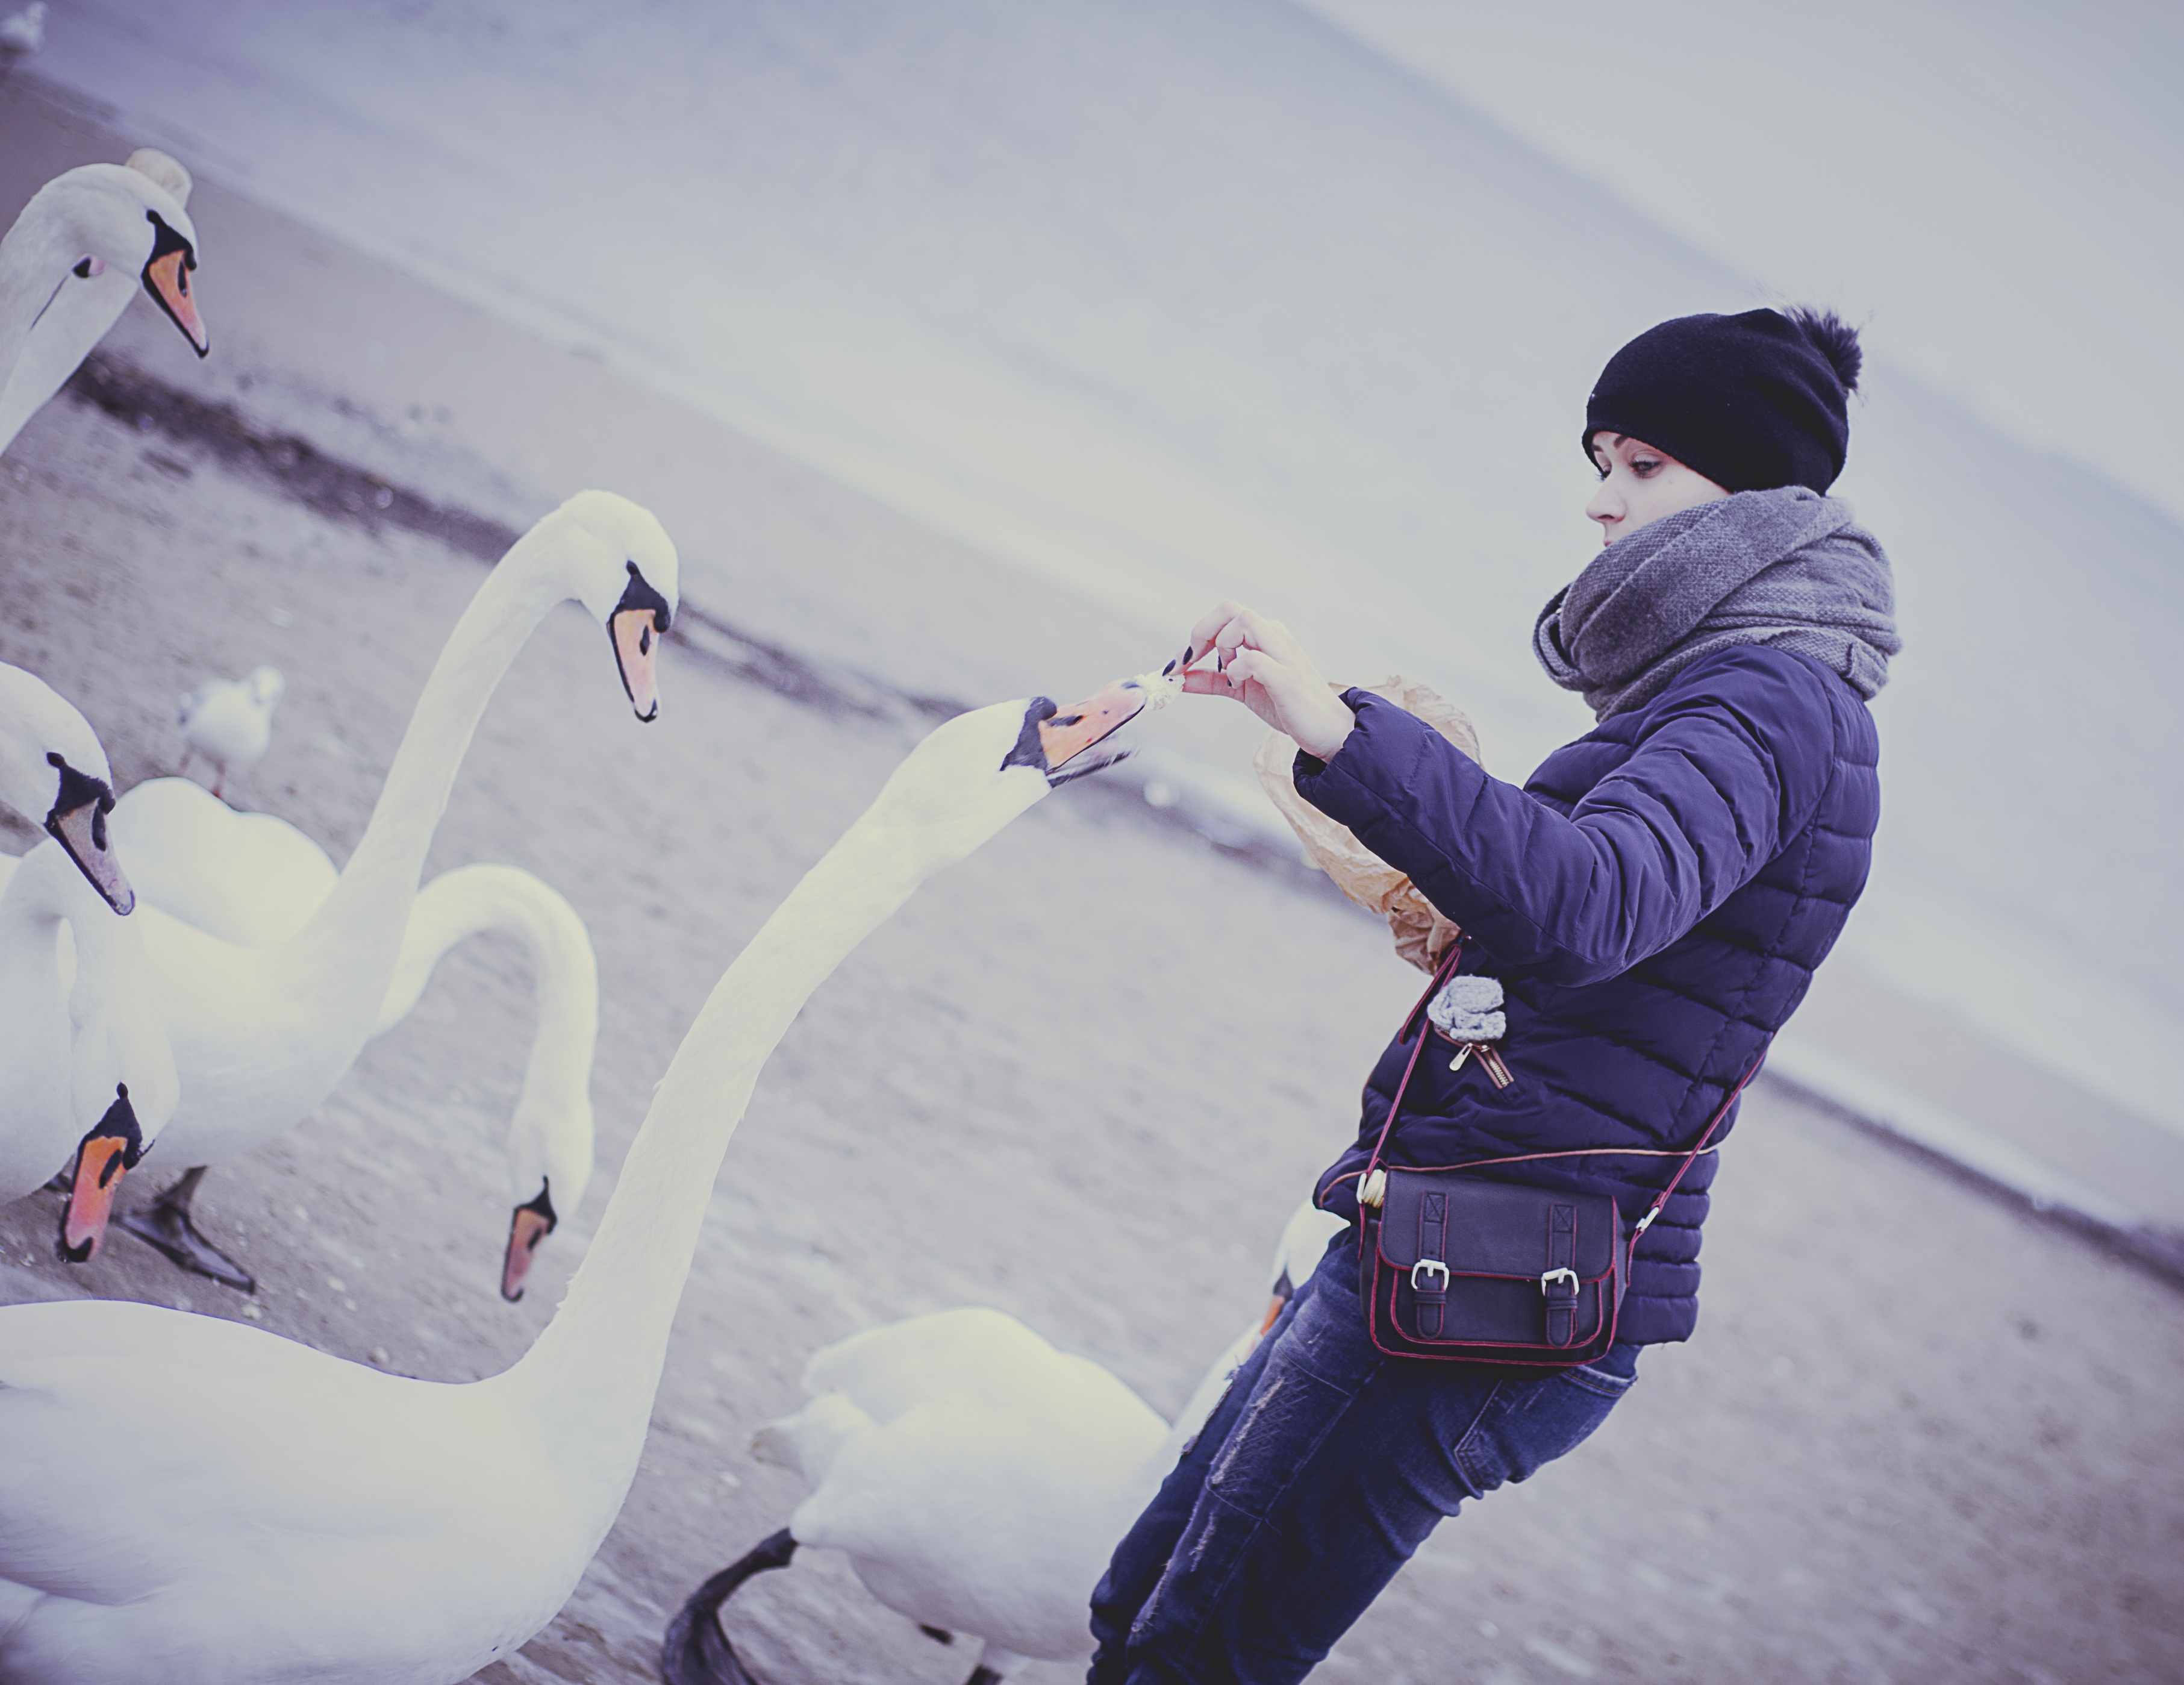
water, nature, snow, winter, bird, white, lake, animal, seaside, pond, wildlife, ice, weather, snowboard, extreme sport, season, feeding, sports, swans, freezing